Kassym-Jomart Tokayev

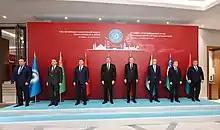
Tokayev at the 2021 Cooperation Council of Turkic-Speaking States in Istanbul, Turkey

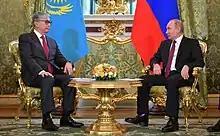
Tokayev and Putin in the Kremlin, 4 April 2019

In his first month as president, Tokayev met with four world leaders — Russian President Vladimir Putin and Chinese President Xi Jinping during trips abroad, and South Korean President Moon Jae-in and Uzbek President Shavkat Mirziyoyev in Nur-Sultan — strengthening Kazakhstan's international relations.